Discovery of nuclear fission

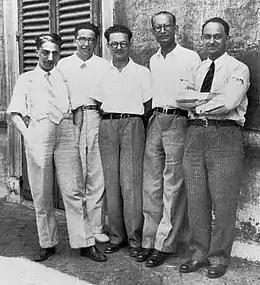
Enrico Fermi and his research group (the Via Panisperna boys), c. 1934. Left to right: Oscar D'Agostino, Emilio Segrè, Edoardo Amaldi, Franco Rasetti and Fermi

Patrick Blackett was able to accomplish nuclear transmutation of nitrogen into oxygen in 1925, using alpha particles directed at nitrogen. In modern notation for the atomic nuclei, the reaction was: